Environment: lab
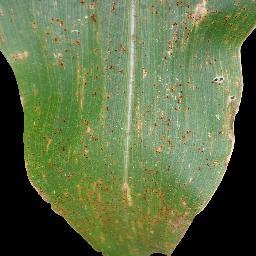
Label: common_rust